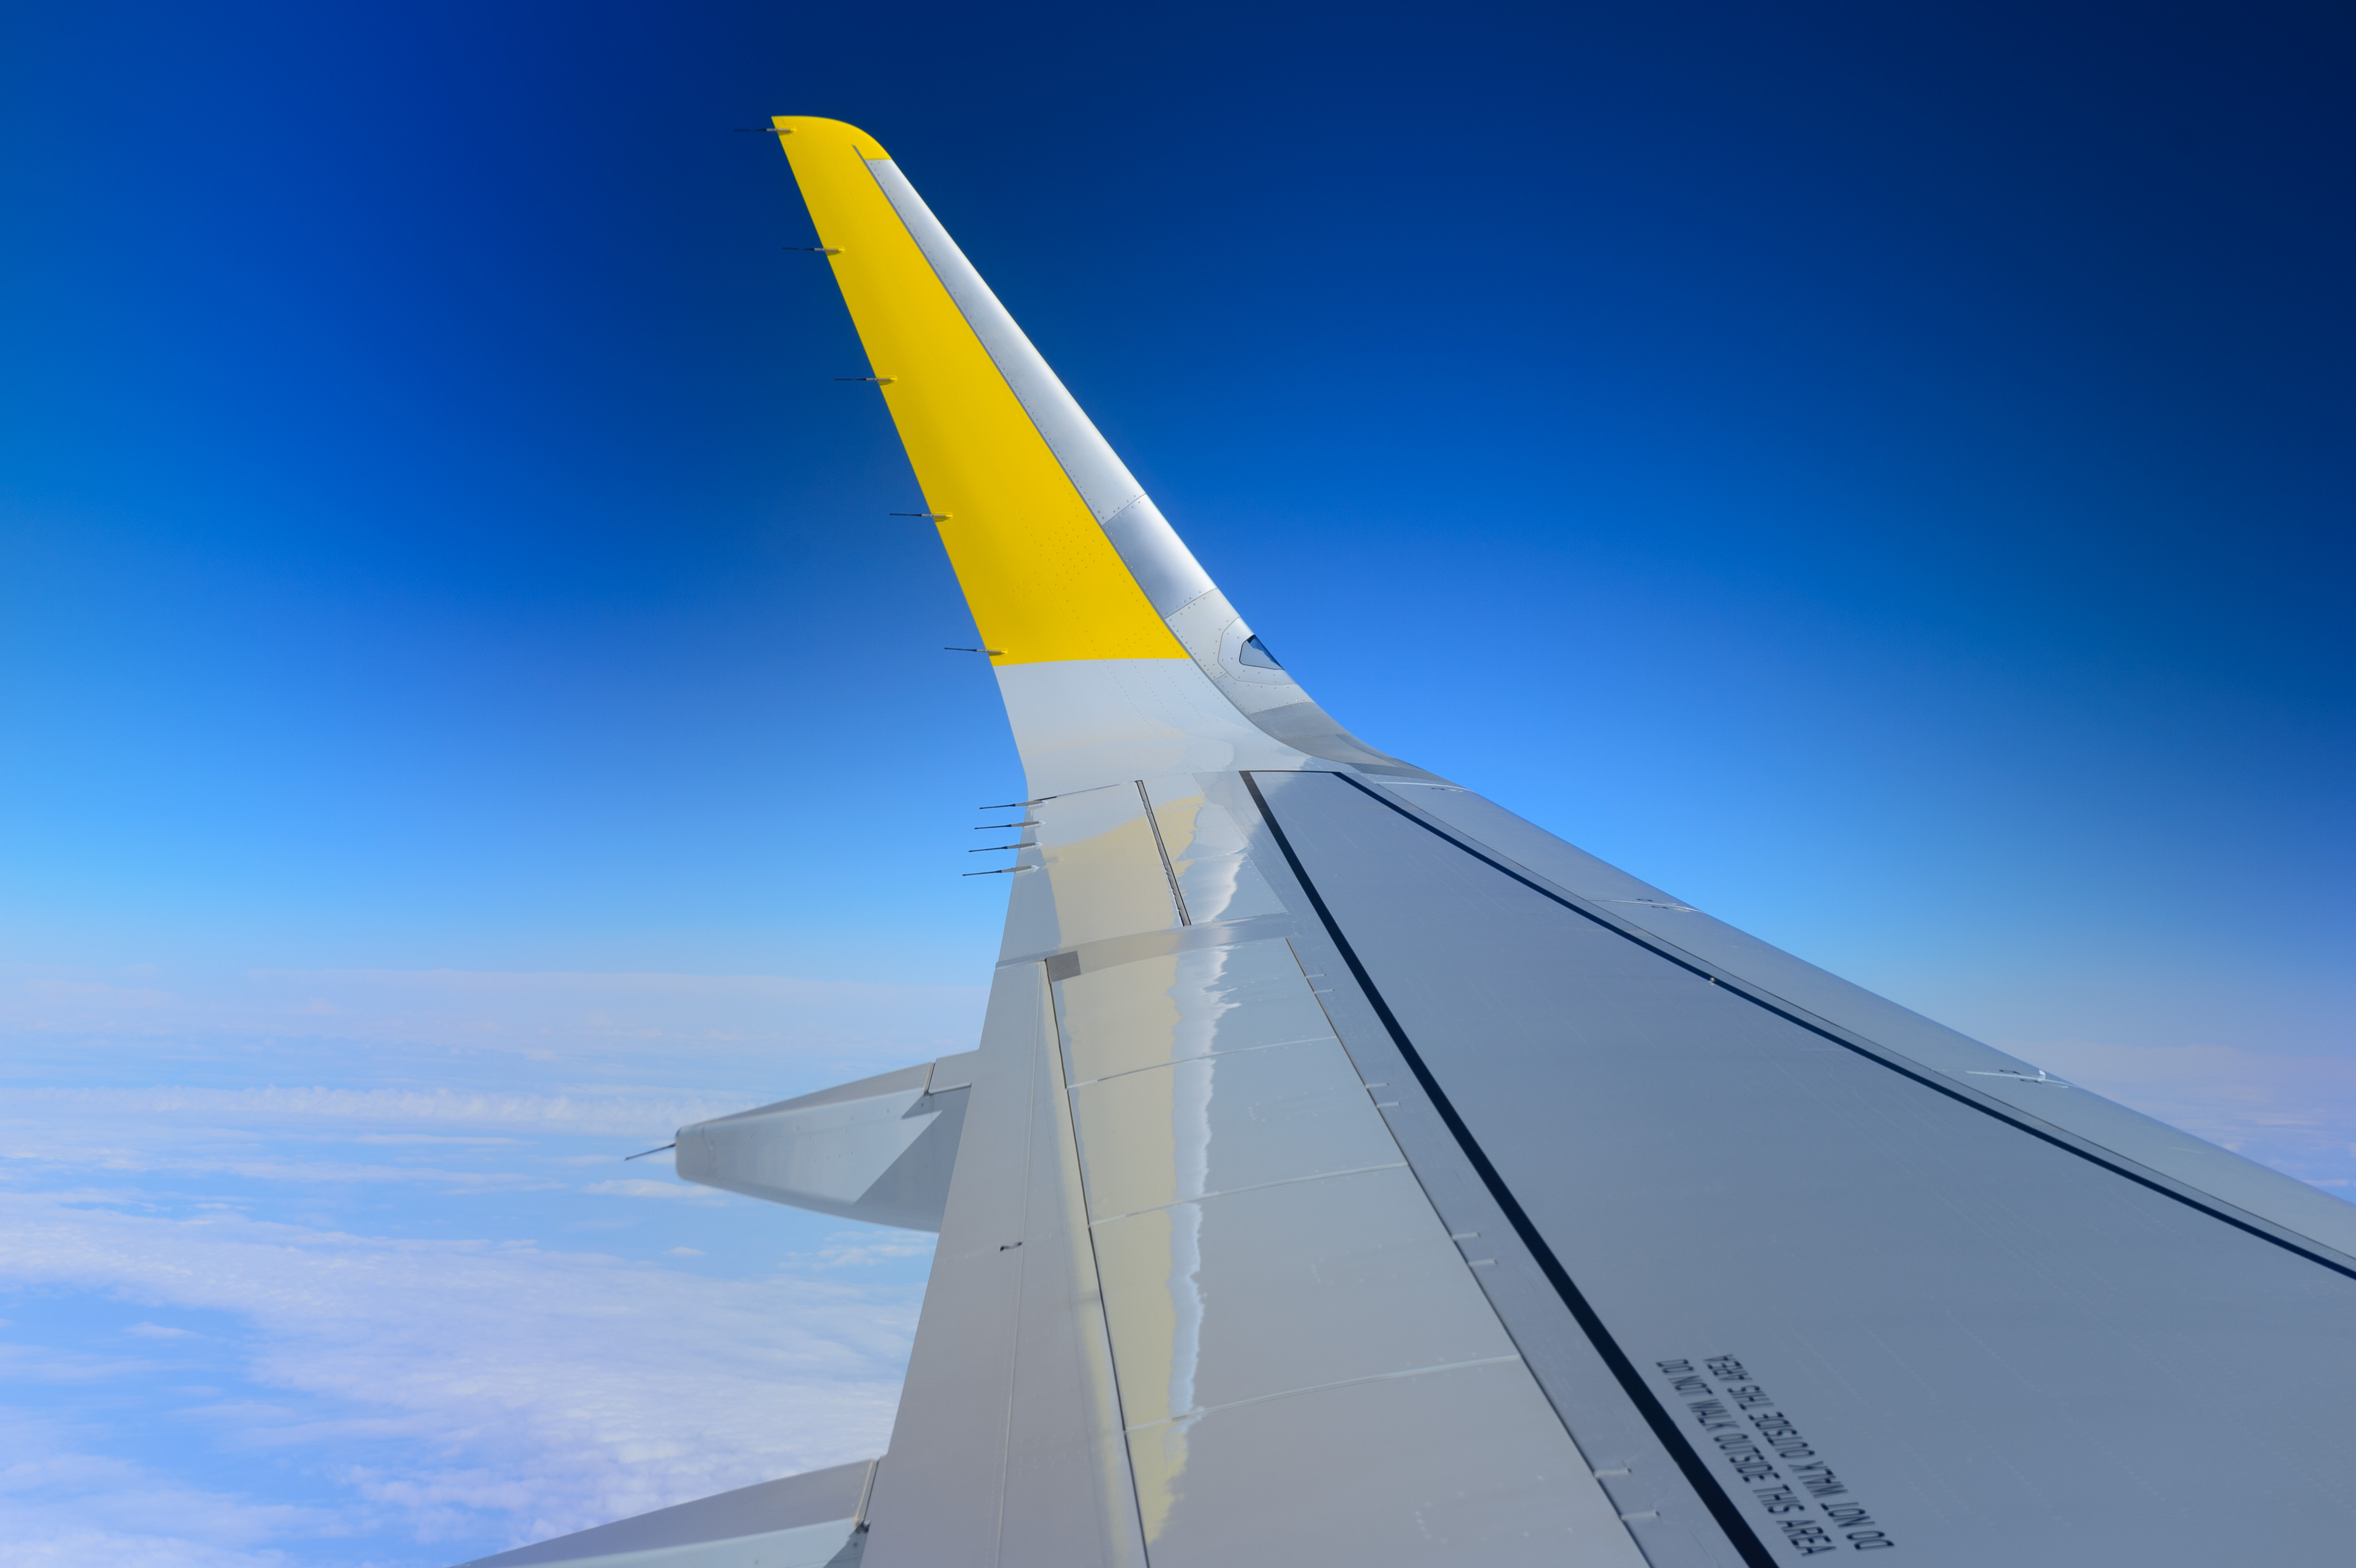
wing, sky, wind, airplane, aircraft, vehicle, airline, aviation, mast, flight, nikon, airliner, sail, airbus, a320, winglet, nikond4, d4, air travel, atmosphere of earth, narrow body aircraft